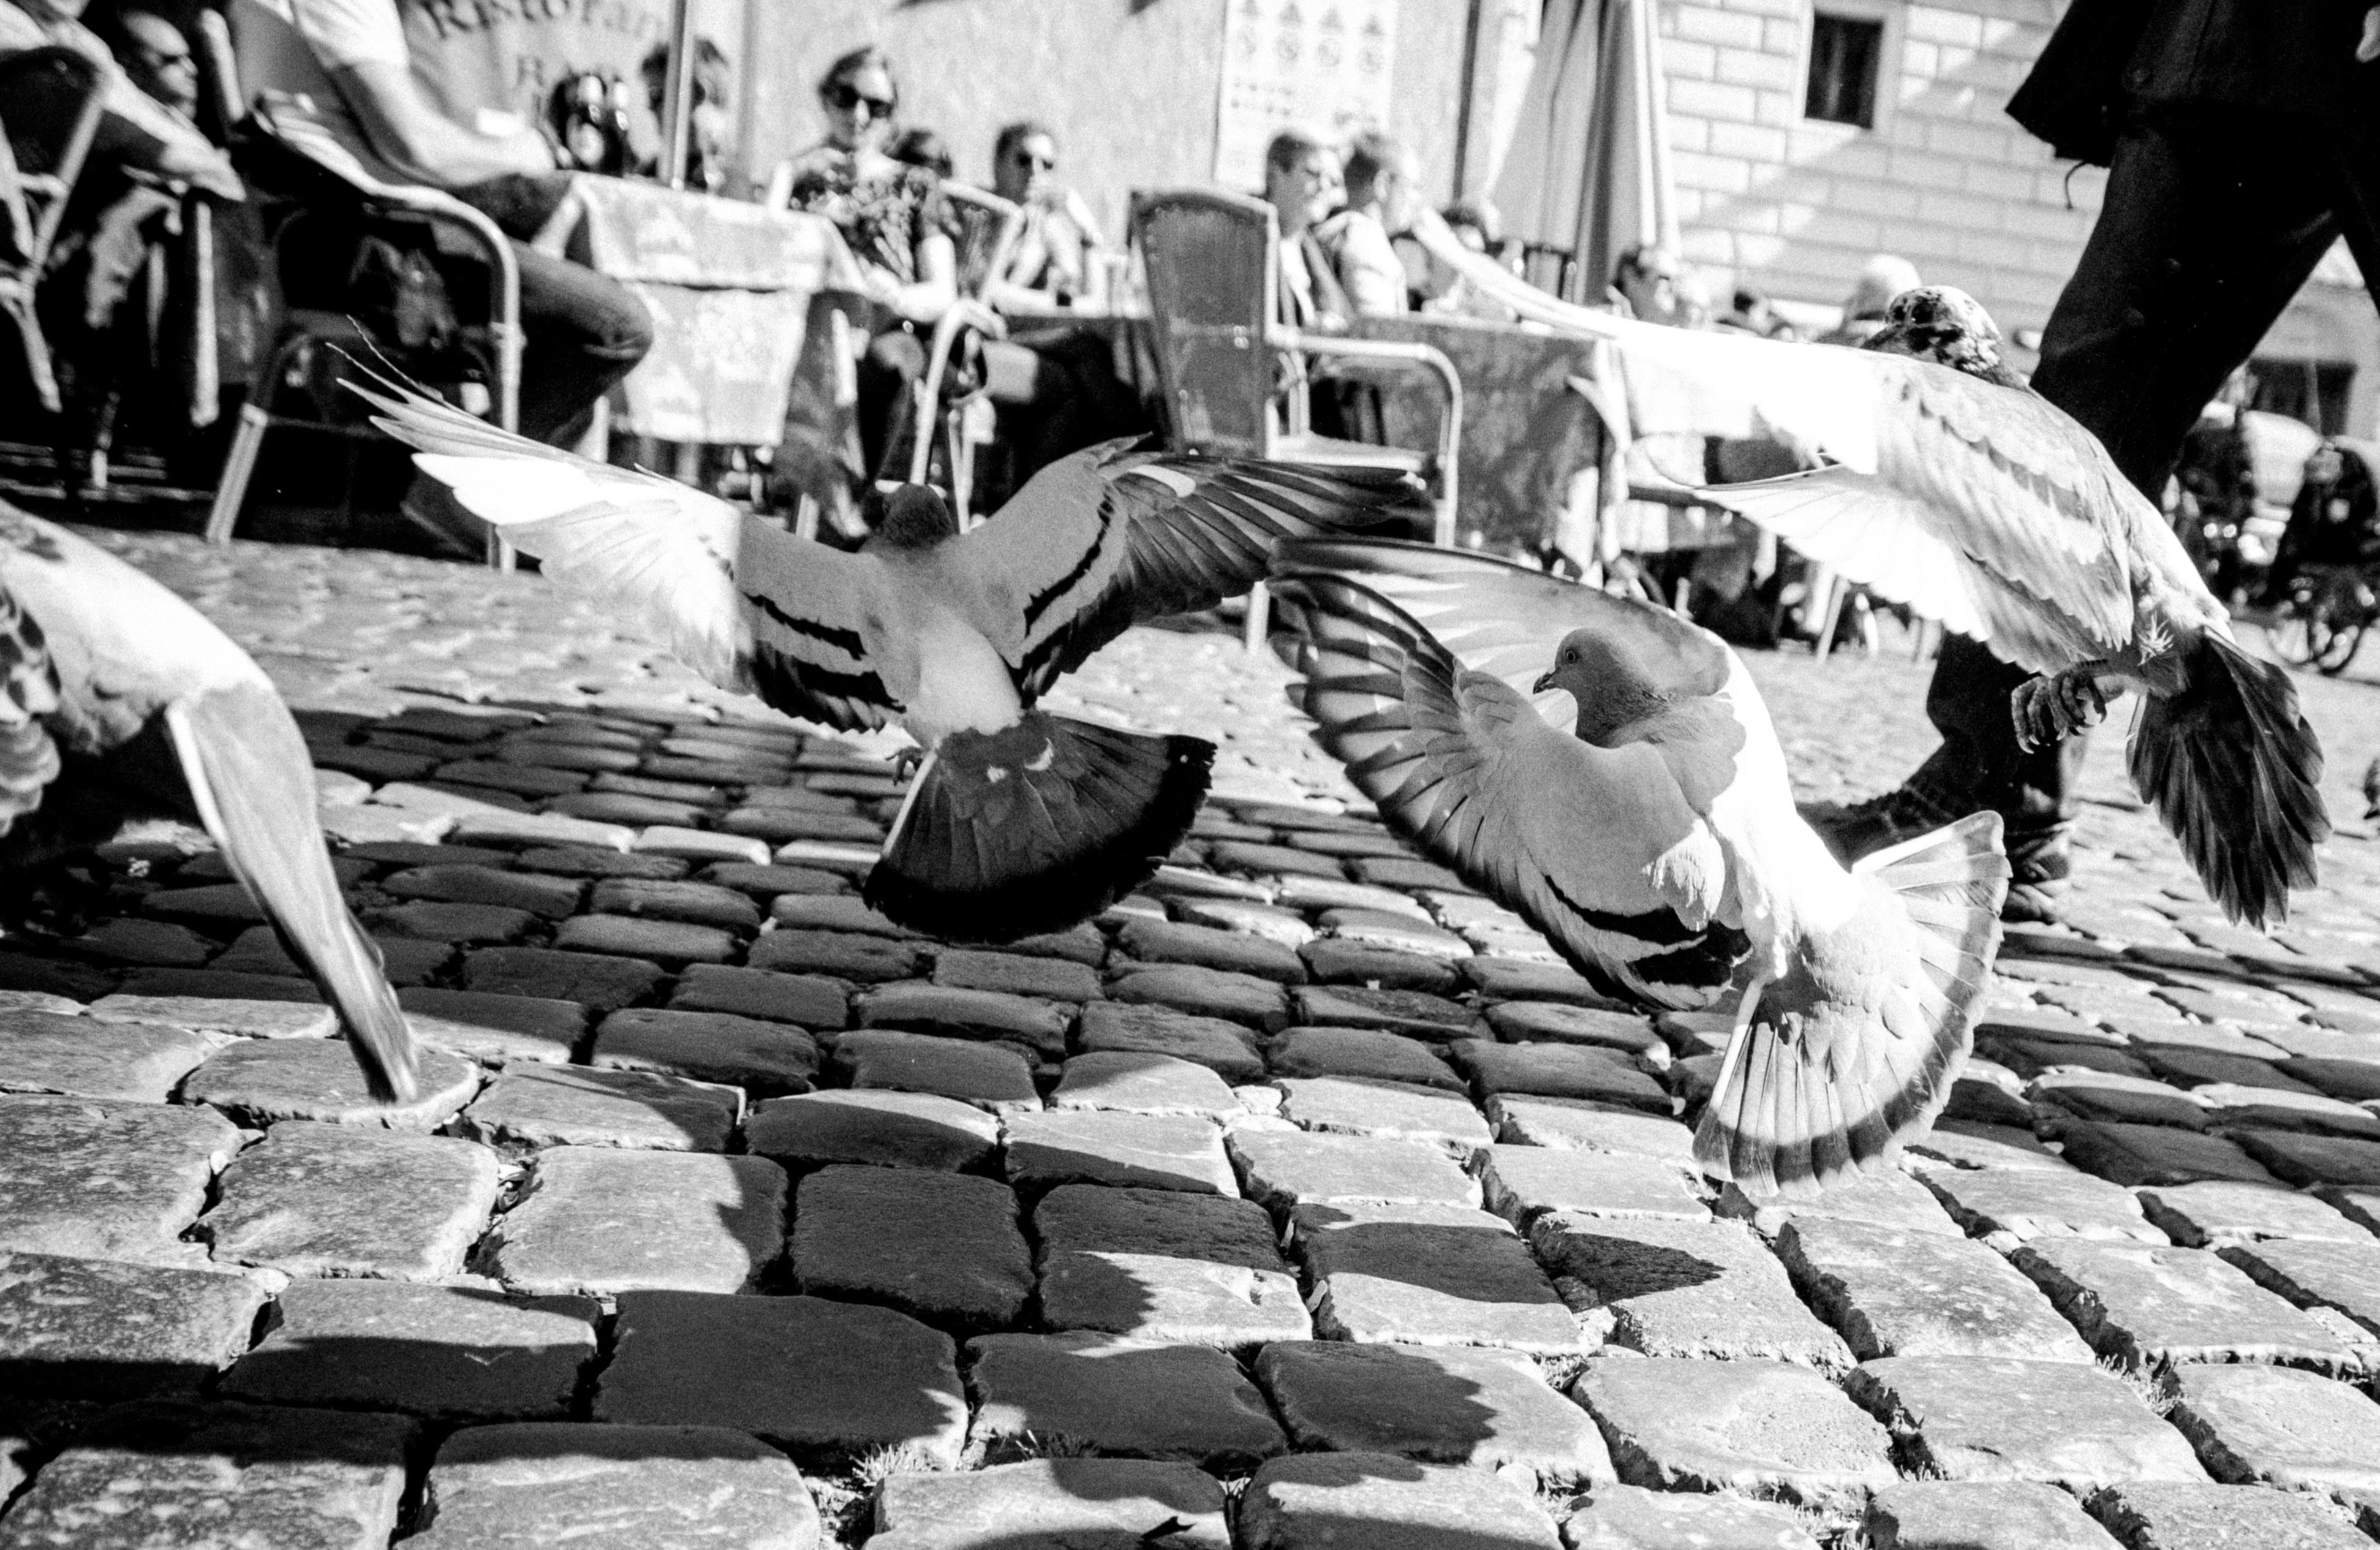
black and white, road, white, street, photography, crowd, black, monochrome, sports, photograph, monochrome photography